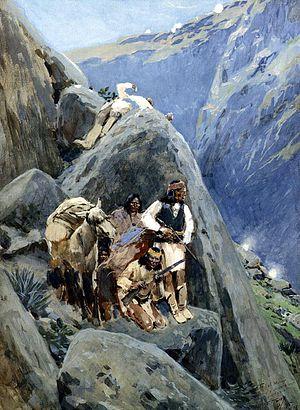
Les guerres indiennes sont l'ensemble des guerres opposant les colons européens puis les gouvernements des États-Unis et du Canada aux peuples nord-amérindiens, de 1778 à 1890. Bien qu'aucune guerre ne fût officiellement déclarée par le Congrès des États-Unis, l'armée américaine fut constamment en guerre contre ces peuples à partir de 1778. Elles se sont prolongées au XIXᵉ siècle par des violences et de nombreux massacres de la part des deux camps. L'historien américain Howard Zinn rappelle que « les gouvernements américains [ont] signé plus de quatre cents traités avec les Amérindiens et les [ont] tous violés, sans exception ». Les conflits entre européens et amérindiens débutant dès l'exploration et la colonisation du « Nouveau Monde », les conflits décrits dans l’article ne sont qu'une fraction de ceux-ci.